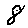
Label: 8